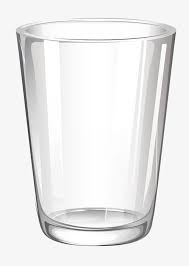
Waste category: glass